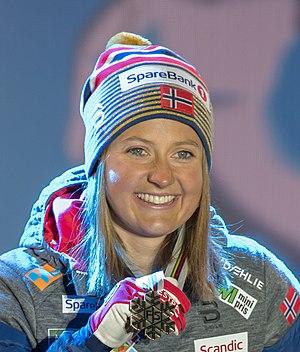
Ingvild Flugstad Østberg, née le 9 novembre 1990 à Gjøvik, est une fondeuse norvégienne qui a commencé sa carrière internationale en 2008. Elle devient championne olympique du sprint par équipes, avec Marit Bjørgen, lors des Jeux olympiques de Sotchi en 2014, édition où elle remporte également la médaille d'argent du sprint. En 2018 à Pyeongchang, elle remporte le relais avec Astrid Uhrenholdt Jacobsen, Ragnhild Haga et Marit Bjørgen. Championne du monde du relais lors des mondiaux 2015 de Falun, elle remporte cinq médailles mondiales lors de l'édition 2019 à Seefeld, l'argent sur le skiathlon, le trente kilomètres et le relais, le bronze sur le dix kilomètres et le relais par équipes.